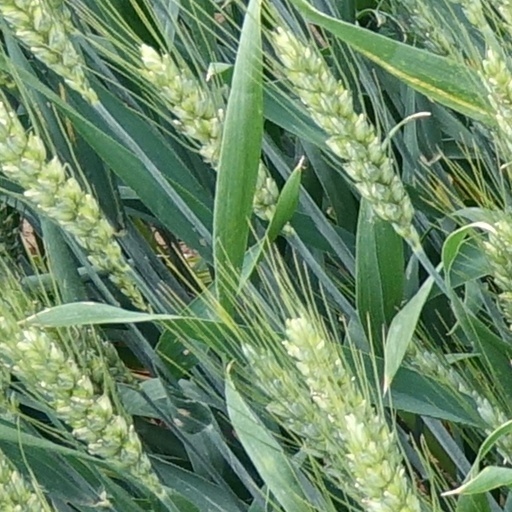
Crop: wheat